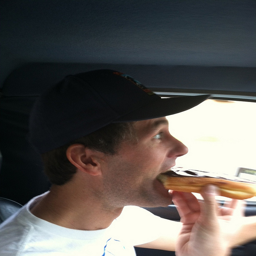
A man wearing a baseball hat is driving and eating a donut
A man attempts to eat a pastry while driving.
a man that is sitting in a car eating a doughnut
A man driving a car and eating a doughnut.
a man sitting in a car and eating a slice of pizza